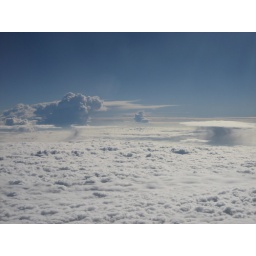
Atomic mushroom cloud in the sky